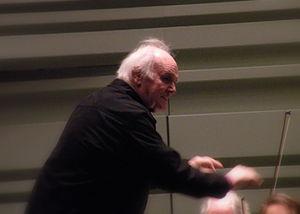
Le chef d'orchestre suisse Michel Corboz, le 30 janvier 2009 lors de La Folle Journée de Nantes.
Michel Corboz, né à Marsens le 14 février 1934, est un musicien, chef de chœur, chef d'orchestre et enseignant fribourgeois.